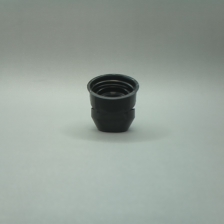
Color: black
Cap type: flip-top cap